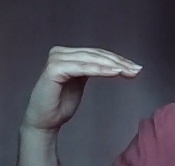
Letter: haa